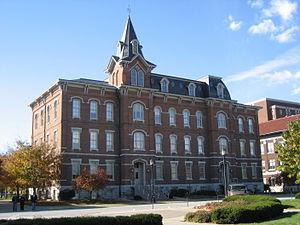
L’université Purdue est une université publique située à West Lafayette, dans le comté de Tippecanoe aux États-Unis.